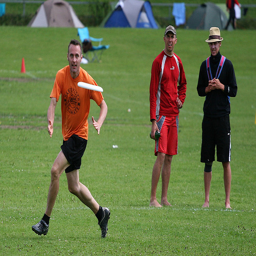
A guy is catching a Frisbee while people watch.
Three men in a field playing with a frisbee.
A man trying to catch a frisbee as two others watch.
The man runs to catch the flying frisbee.
an image of a group playing with a frisbee